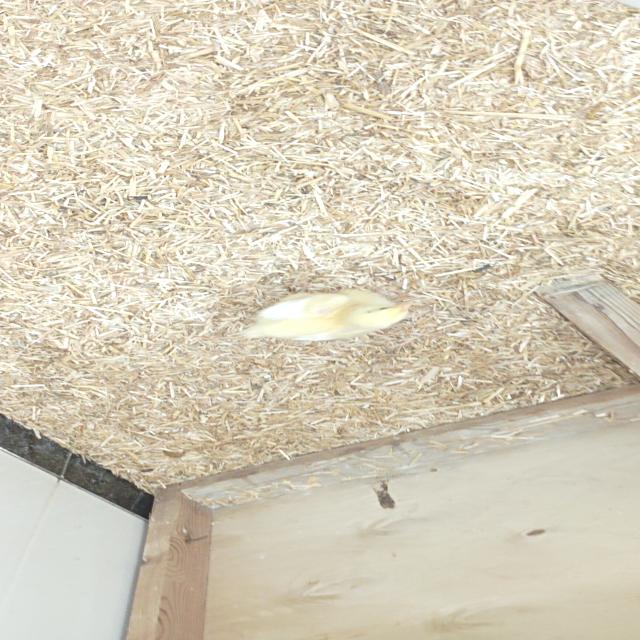
Weight: 190 g